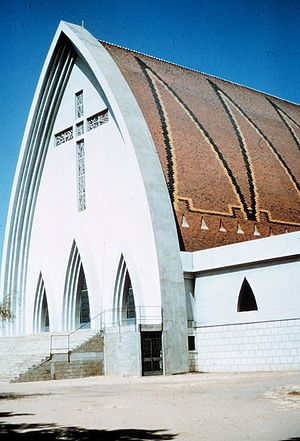
Tchad / Demografi / Religion
En kirke i N'Djamena
Tchad, officielt Republikken Tchad, er en indlandsstat i Centralafrika. Landet grænser op til Libyen mod nord, Sudan mod øst, Centralafrikanske Republik mod syd, Cameroun og Nigeria mod sydvest, og Niger mod vest. Den nordlige del af Tchad ligger i Sahara-ørkenen. Tchad inddeles i tre større geografiske regioner: en ørkenzone i nord, et tørt sahelbælte i midten og en mere frugtbar savanne mod syd. Landet er opkaldt efter Tchad-søen, som er det største vådområde i Tchad og det næststørste i Afrika. Tchads højeste bjerg er Emi Koussi i Sahara, og den største by er hovedstaden N'Djamena. Tchad er beboet af over 200 forskellige etniske og sproglige grupper. De officielle sprog er fransk og arabisk og islam er den mest udbredte religion i landet.